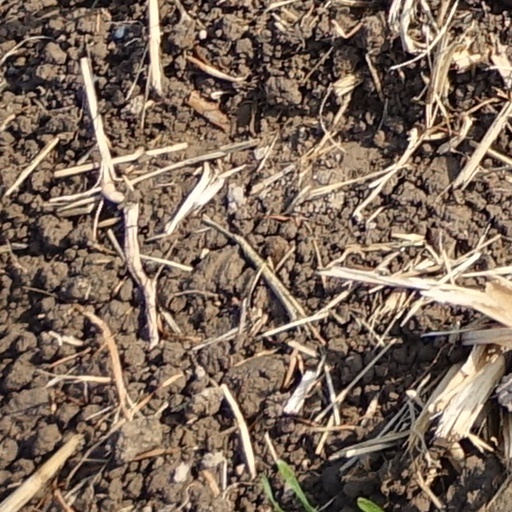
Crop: wheat